Arad Administrative Palace

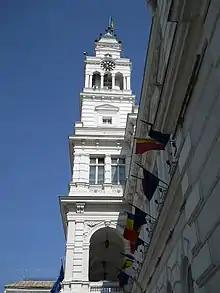
Turnul Primăriei

Its tower is reminiscent of the Flemish town halls and the ornamentation draws from the Flemish renaissance. The timepiece was brought from Switzerland in the year of the inauguration and it still is functional. The stained glass were painted by the Aradean artist Sever Frențiu and they represented the seasons.